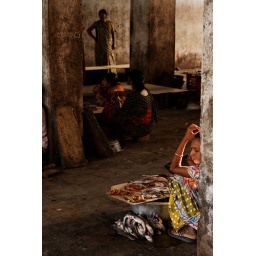
Woman in fish market